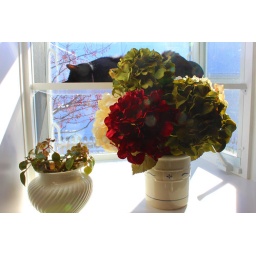
A shot of my cat (kind of) Tater Tot on a gorgeous winter morning in the kitchen window.